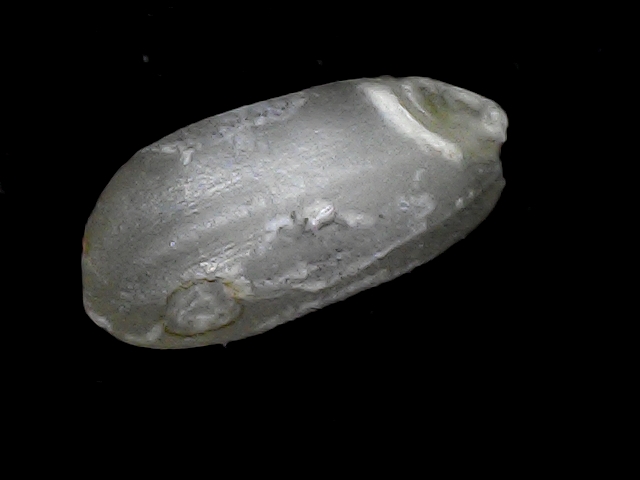
Rice variety: BD33